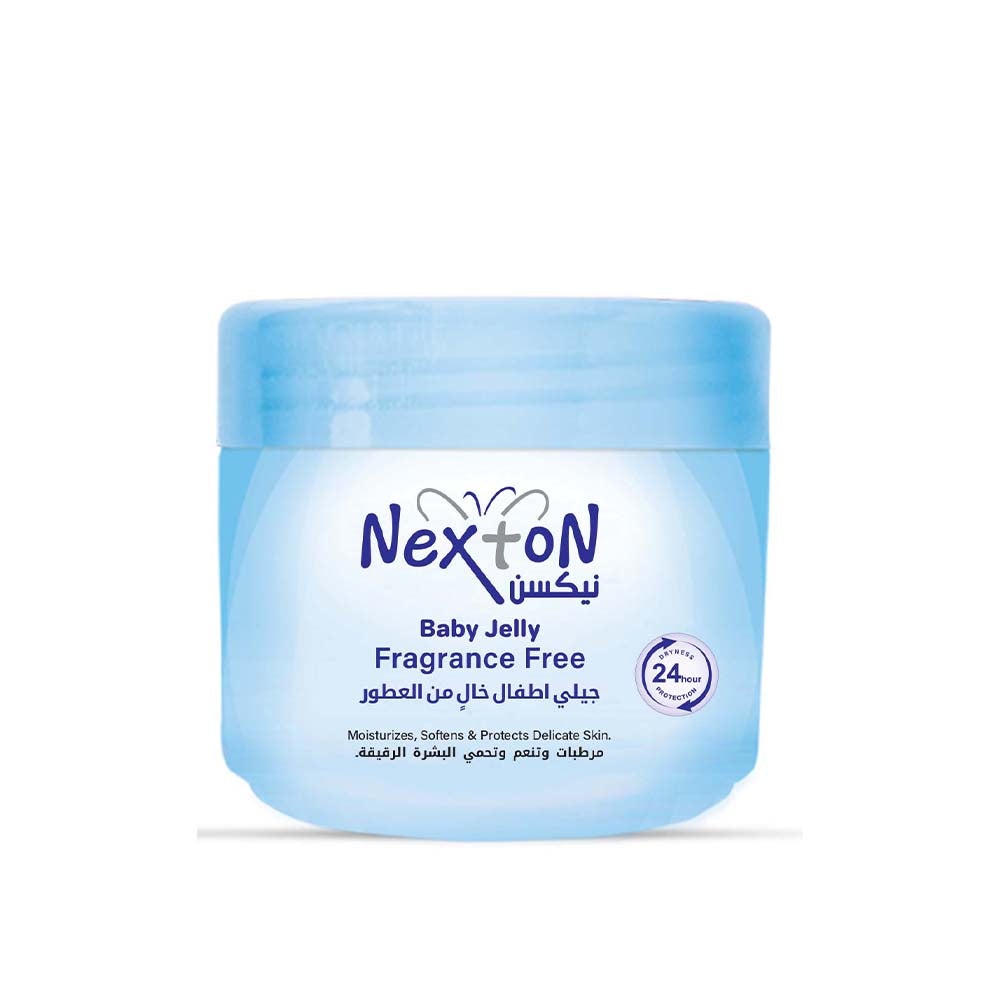
Nexton Baby Jelly (Farngrance free) 100ml
Nexton baby powder reduces friction by absorbing excess wetness from the skin to keep it dry and fresh. Its hypoallergenic formula is never harsh and non-irritating on babys’ skin providing a gentle way to make it soft, smooth and comfortable. Nexton powder absorbs moisture well and protects skin from rashes. Its long lasting floral fragrance keeps your baby feeling fresh all the time. ? Helps elimination friction ? Long lasting floral fragrance. ? Dermatologist tested and hypoallergenic.
Brand: Meri Pharmacy
Category: Baby & Toddler > Nursing & Feeding > Baby & Toddler Food > Baby Drinks > Powdered Drinks